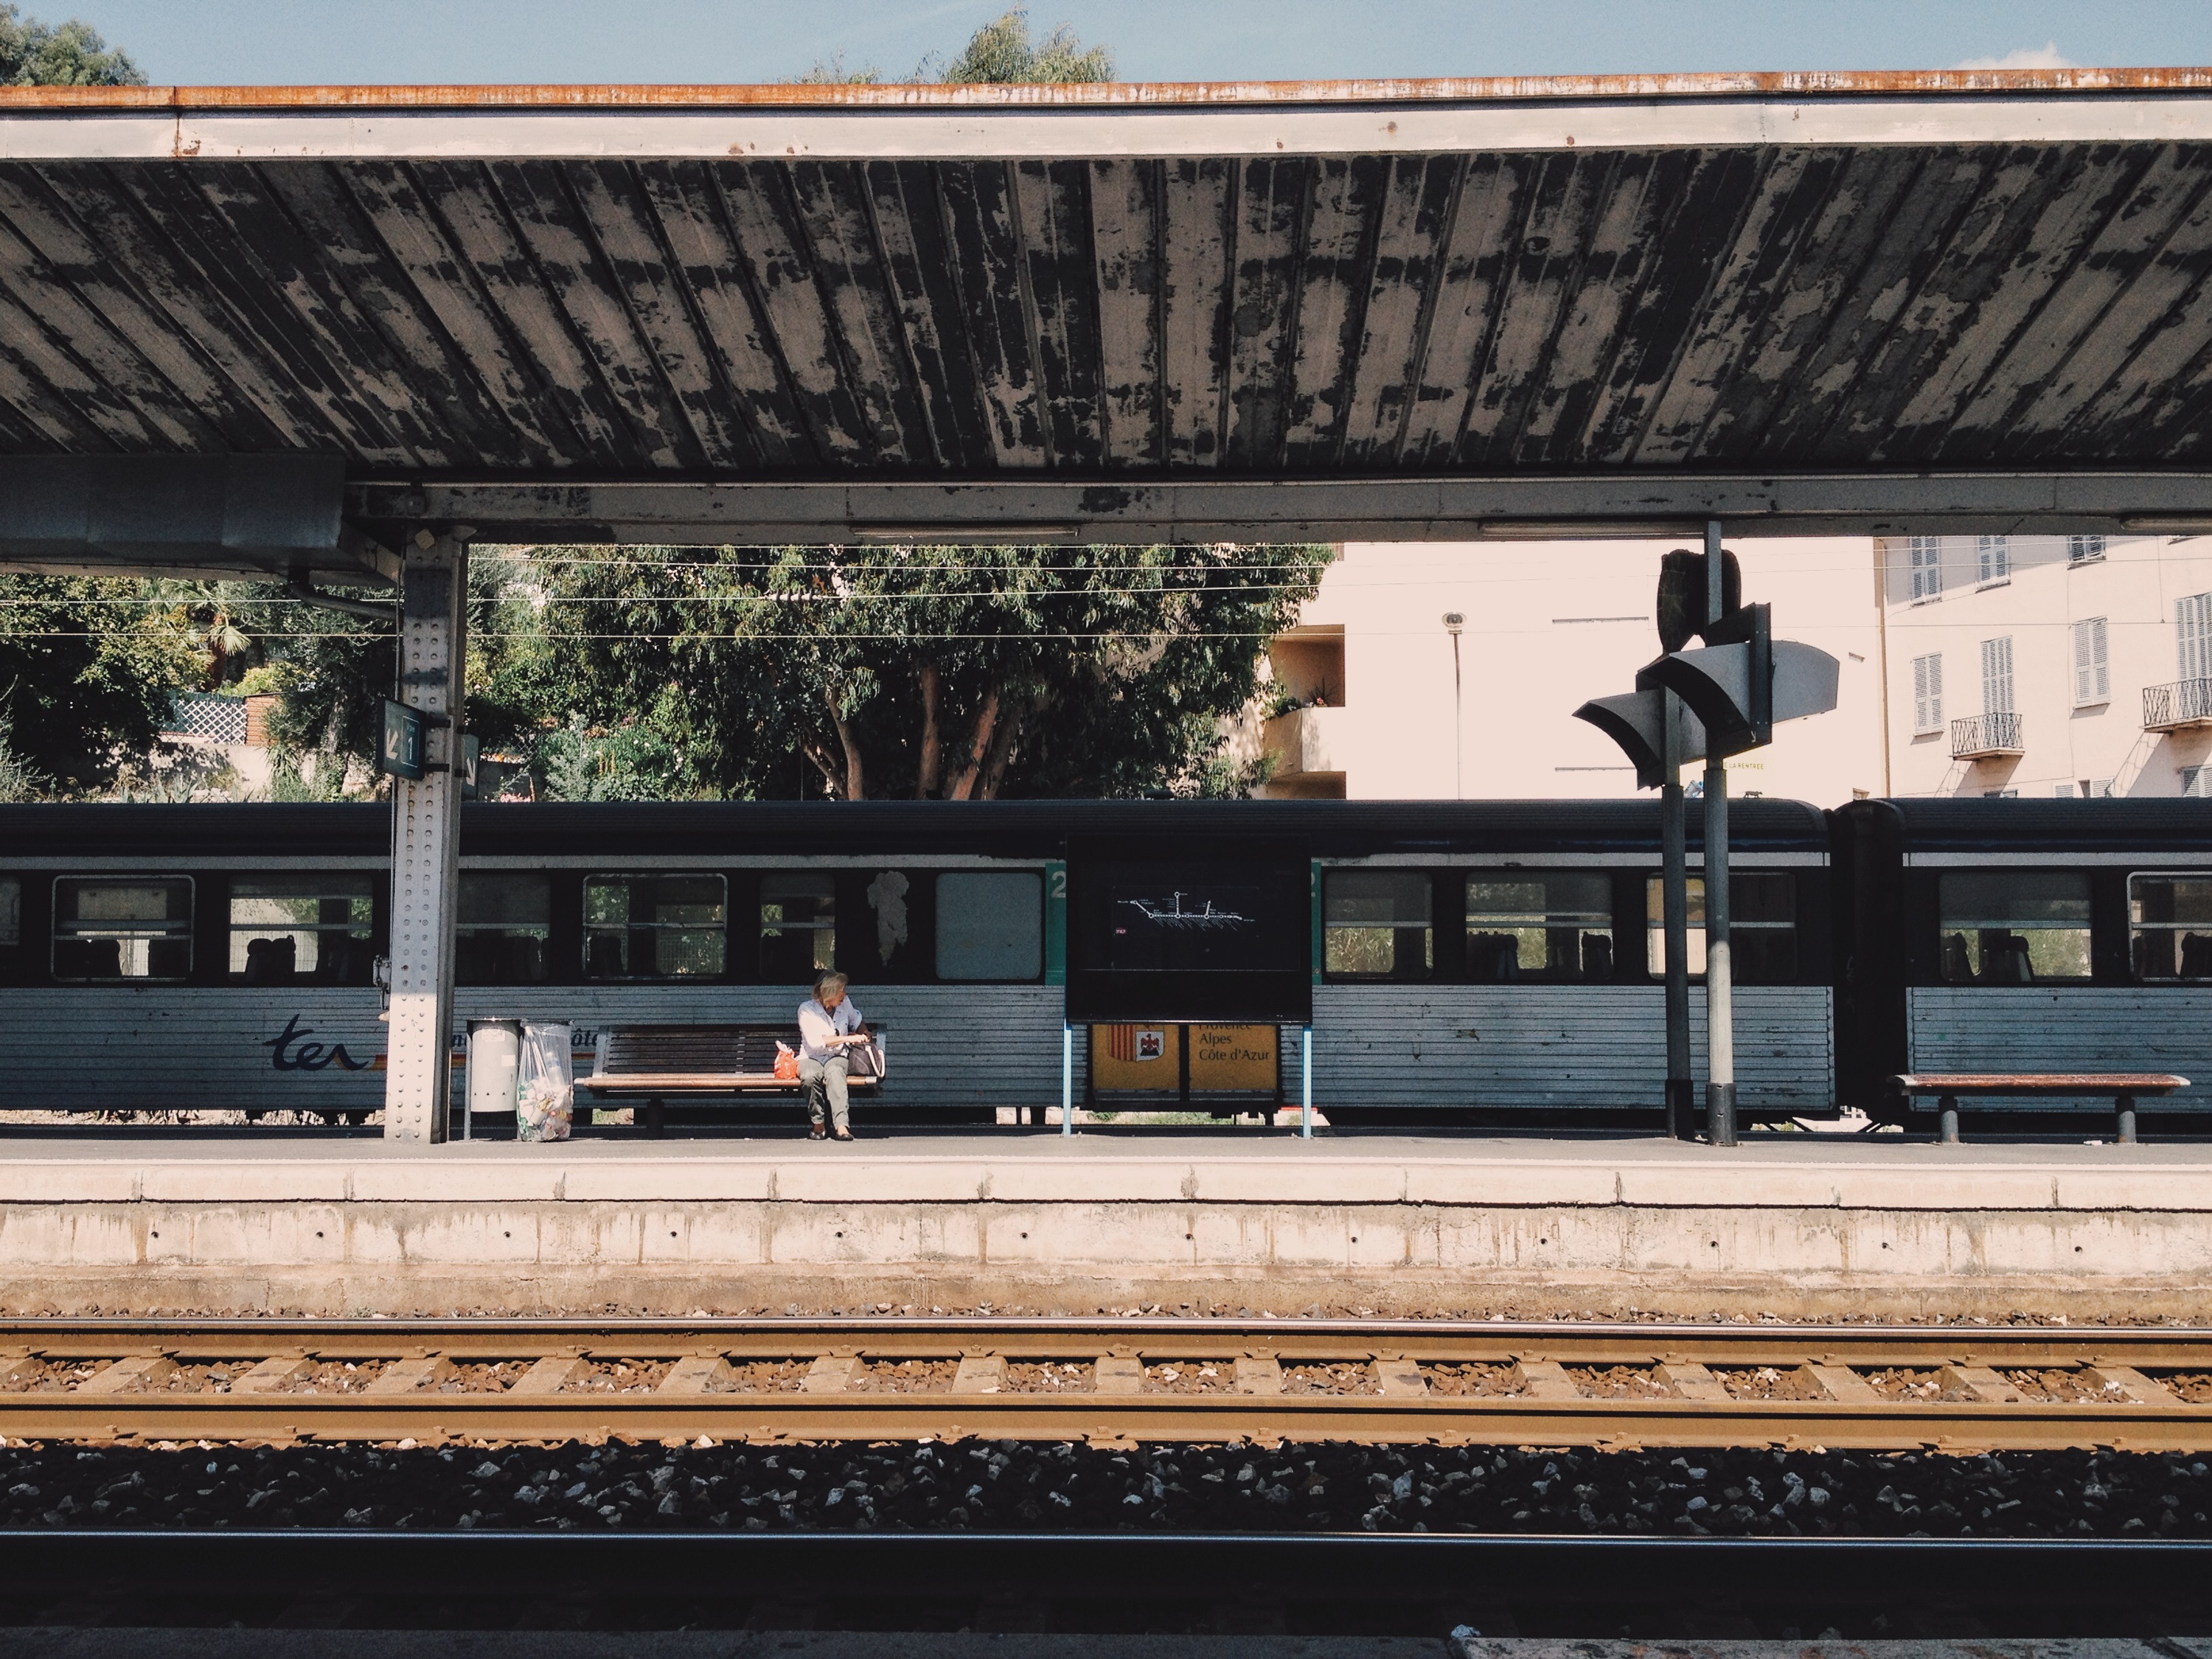
track, train, transport, vehicle, train station, facade, public transport, locomotive, rail transport, rolling stock, railroad car, passenger car